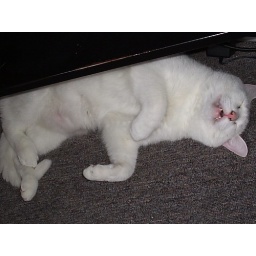
fatty alseep under the computer desk